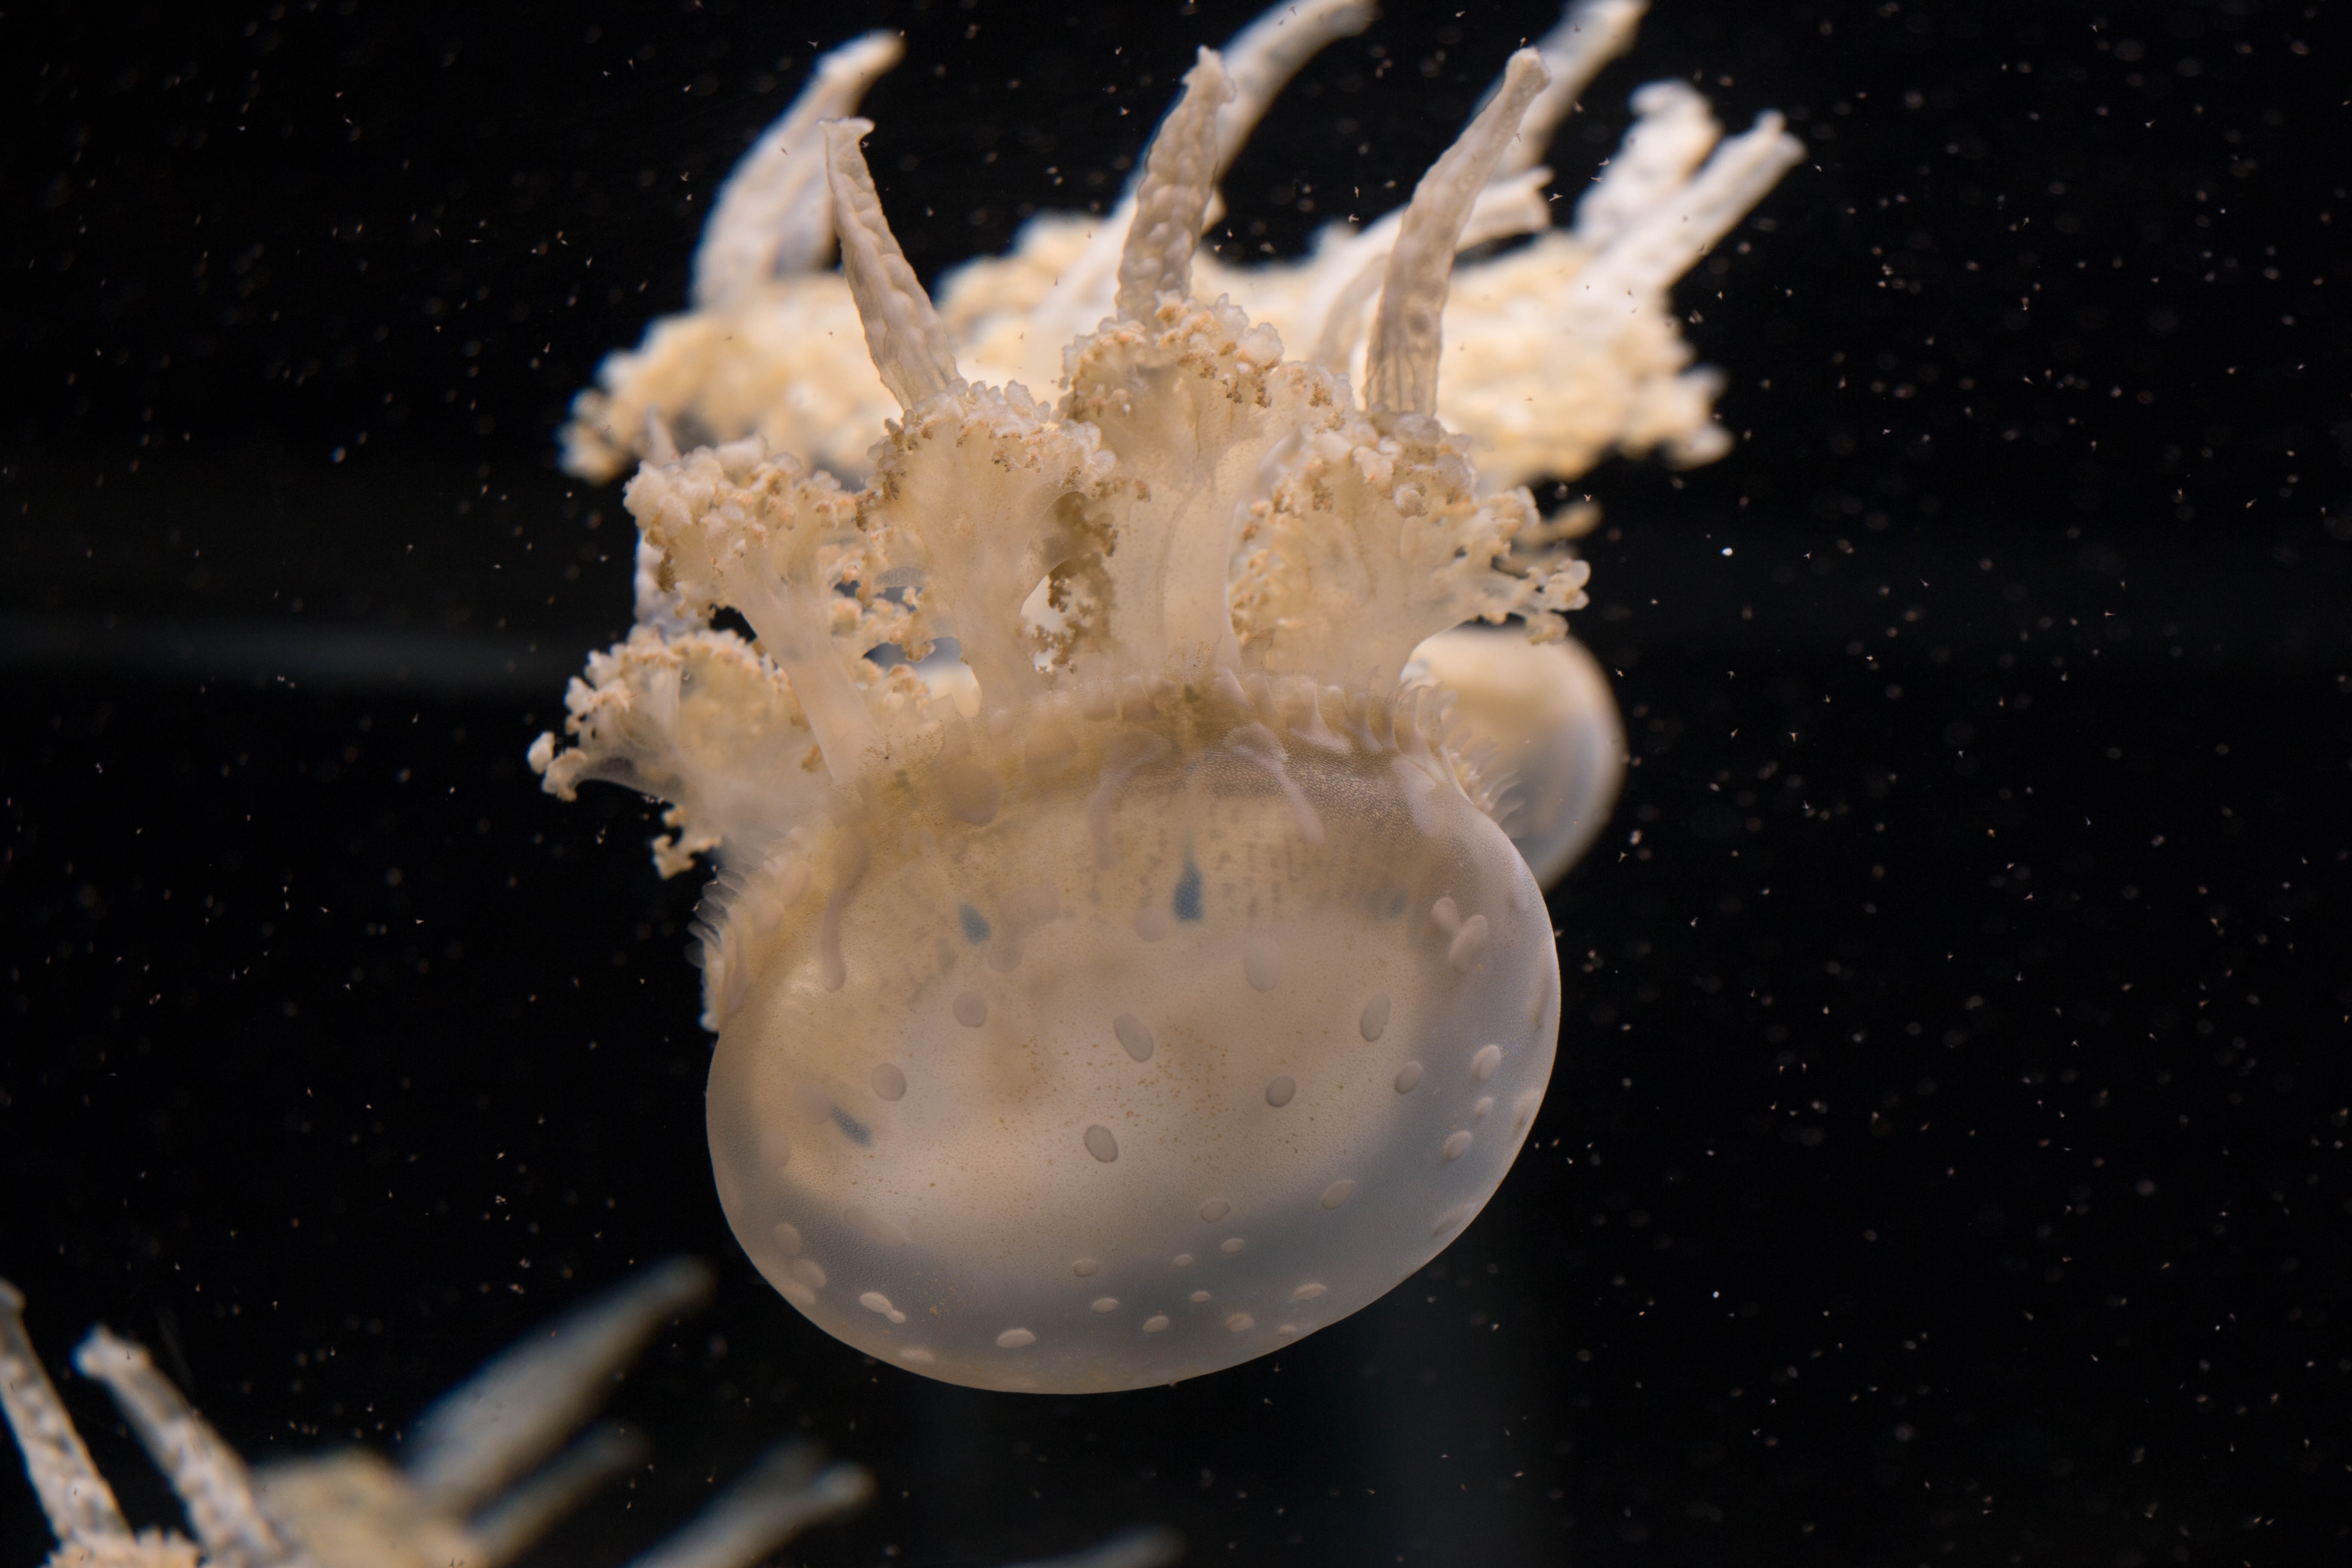
hand, nature, wild, underwater, tropical, biology, jellyfish, coral, invertebrate, close up, aquarium, marine, exotic, undersea, macro photography, marine biology, marine invertebrates, deep sea fish, upside down jellies